Otto Meyer-Amden

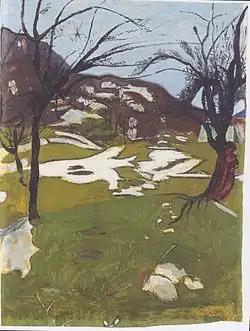
Otto Meyer-Amden, "Amden Landscape", 1913

Otto Meyer-Amden (Born "Otto Meyer", February 20, 1885, Bern - January 15, 1933, Zürich) was a Swiss painter and graphic artist.